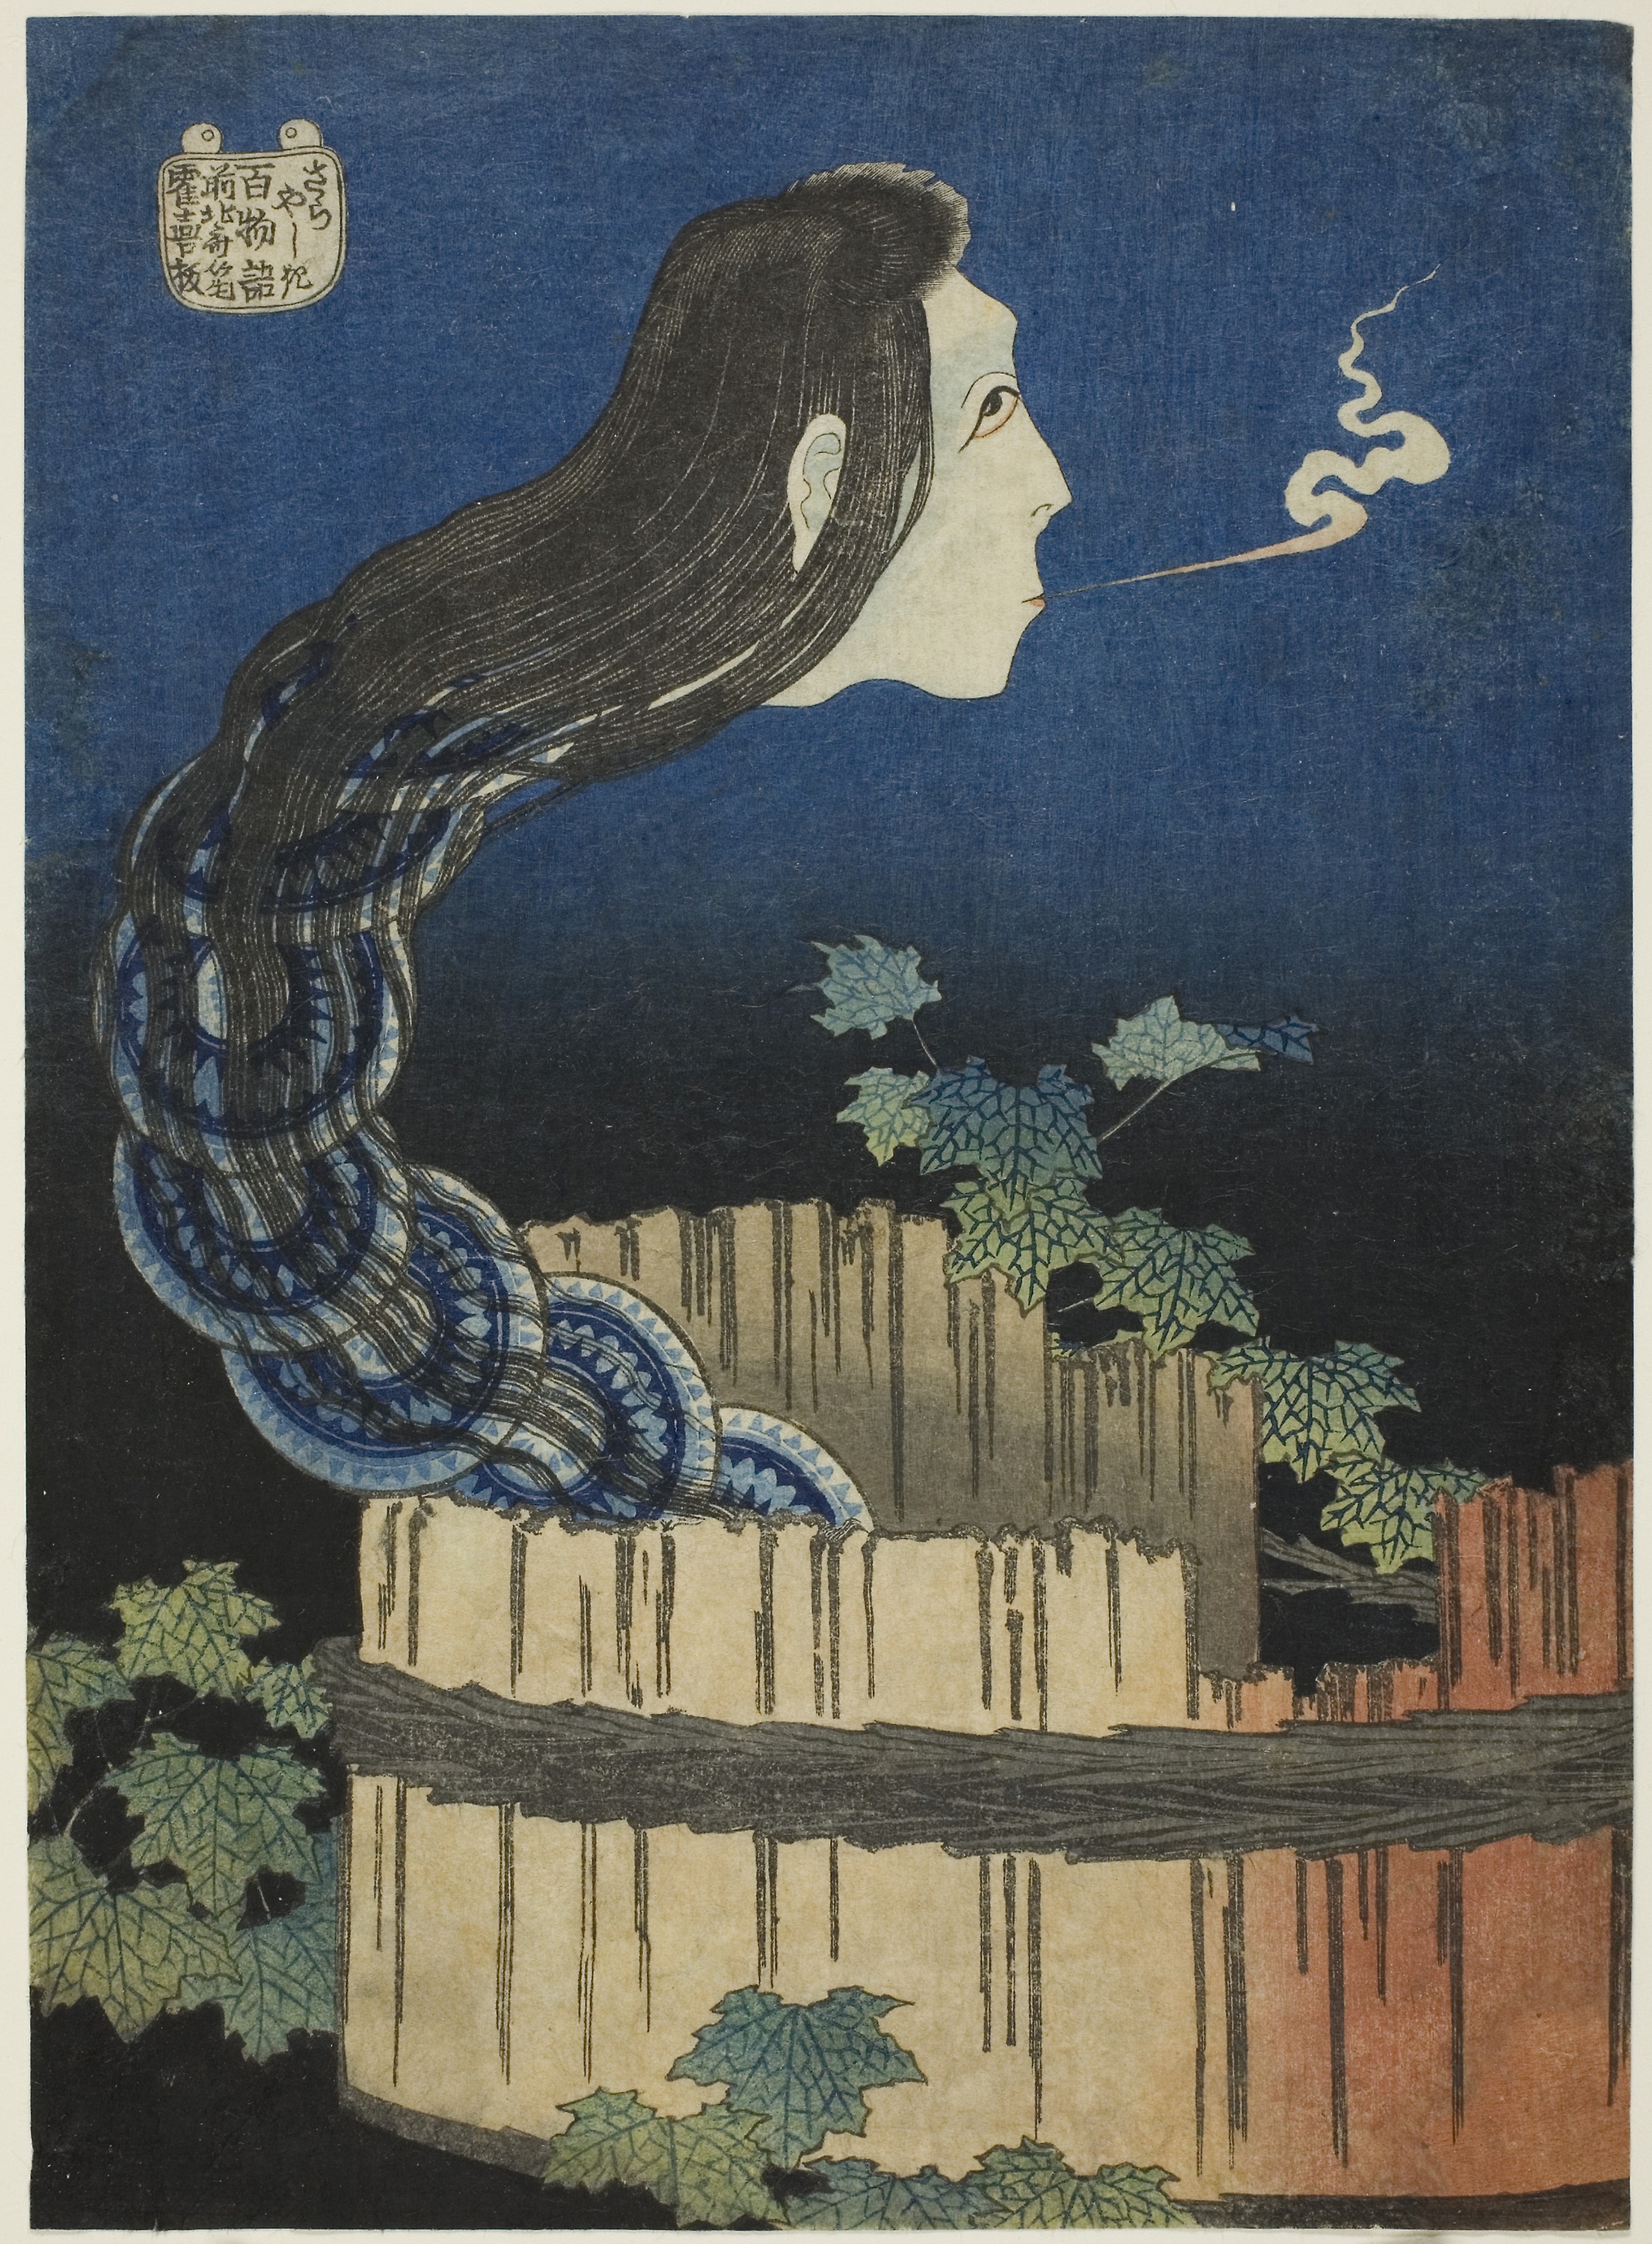
art, tree, painting, illustration, pattern